Tatiana Țîbuleac

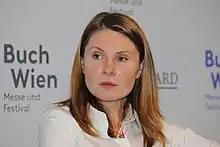
Tatiana Țîbuleac

Tatiana Țîbuleac (born 15 October 1978) is a Moldovan writer. She was born in Chișinău and studied journalism and communications at Moldova State University. She first gained renown for her "True Stories" column which appeared in the "Flux" newspaper in the mid-1990s. She also worked as a TV reporter and news anchor in Chișinău. She moved to Paris in 2008.